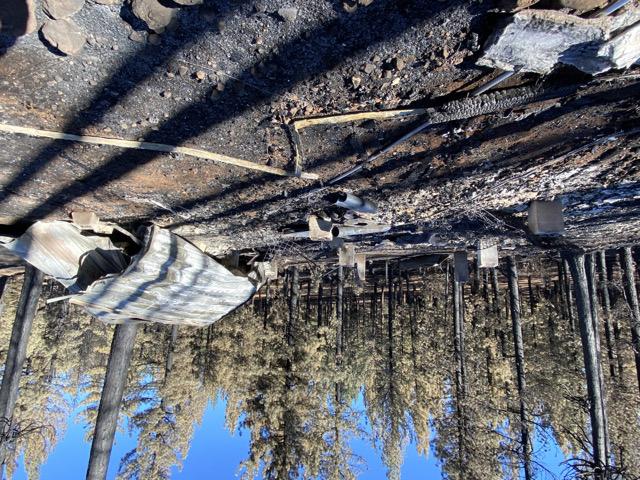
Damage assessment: destroyed